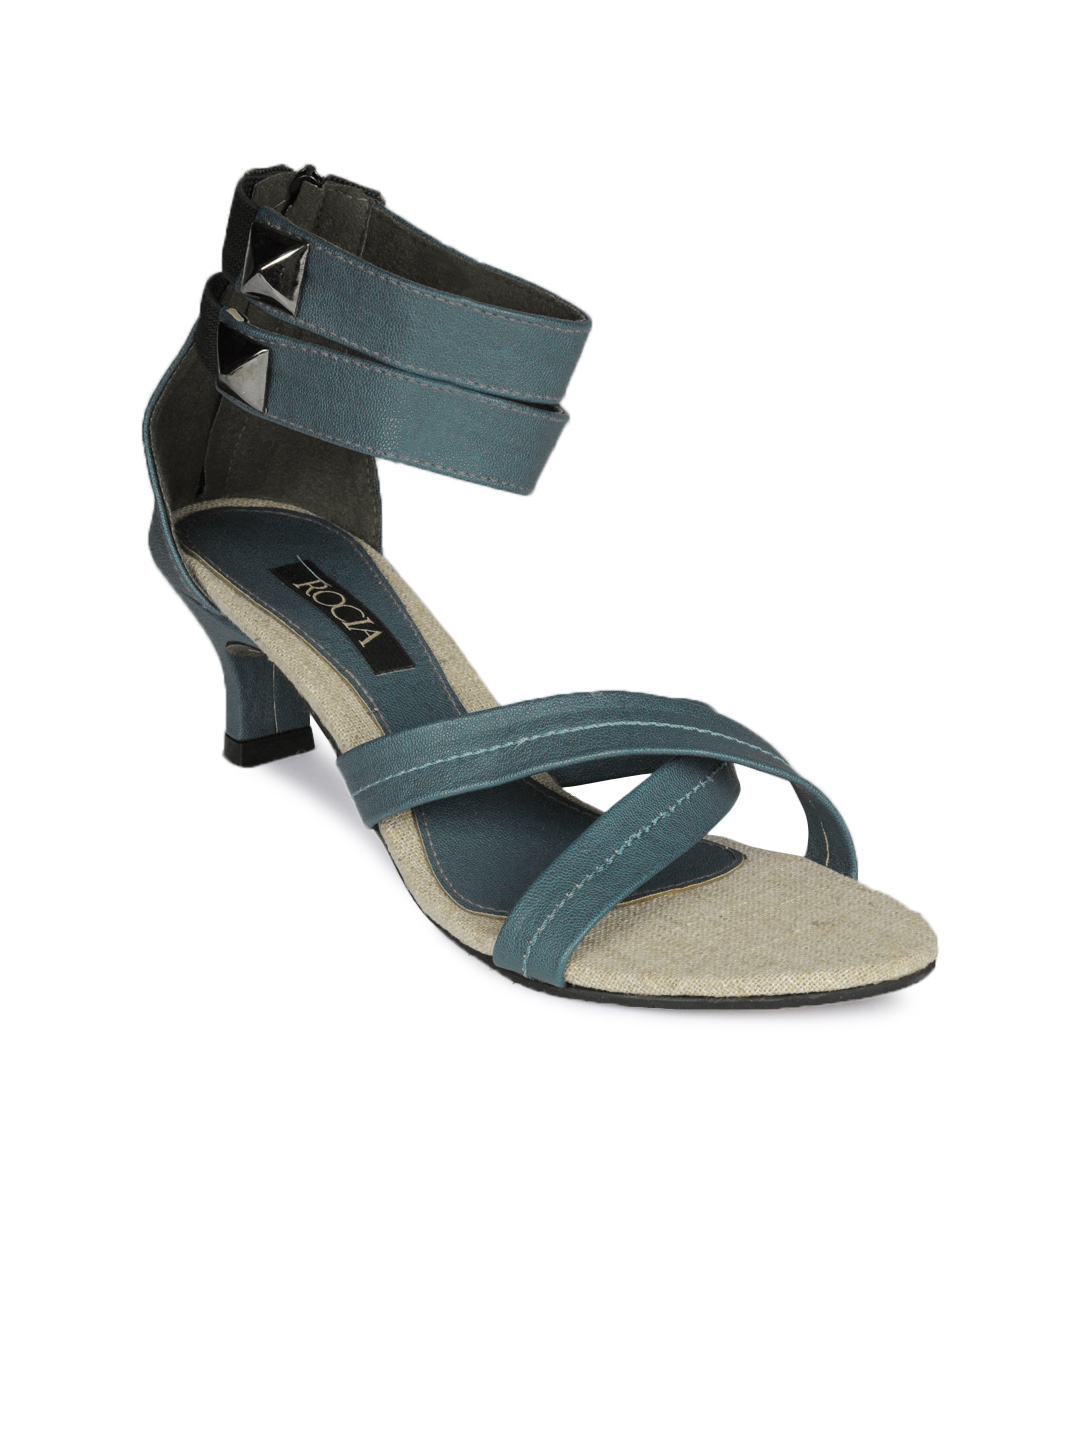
Rocia Women Teal Heels
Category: Footwear / Shoes / Flats
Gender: Women
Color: Teal
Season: Winter 2012
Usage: Casual